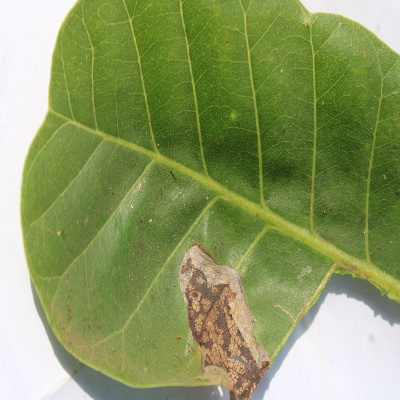
Crop: Cashew
Condition: leaf miner